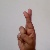
The image shows a hand gesture representing the letter 'R' in Indian Sign Language.